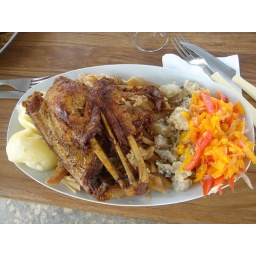
Pato al horno - duck prepared in the oven